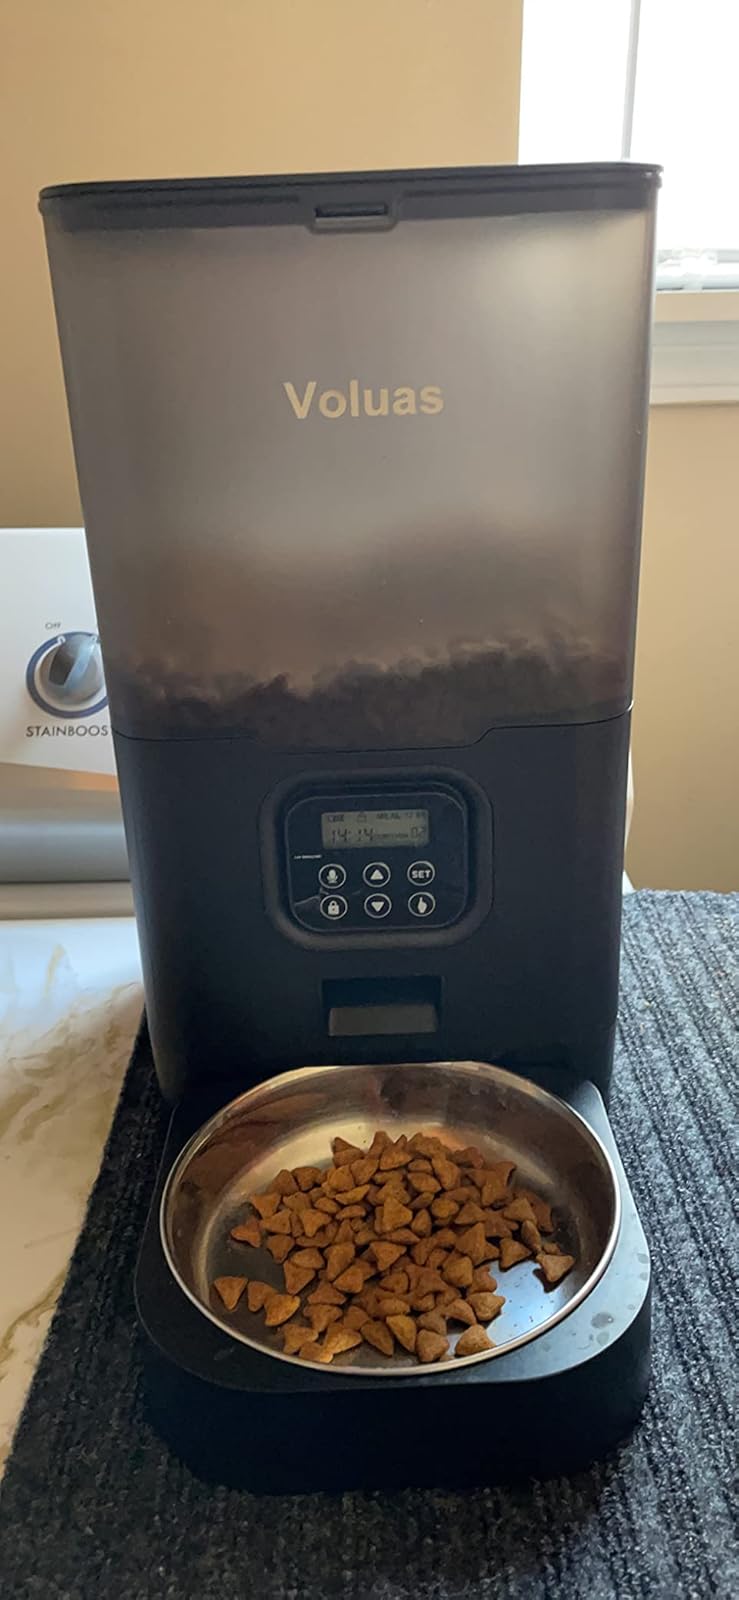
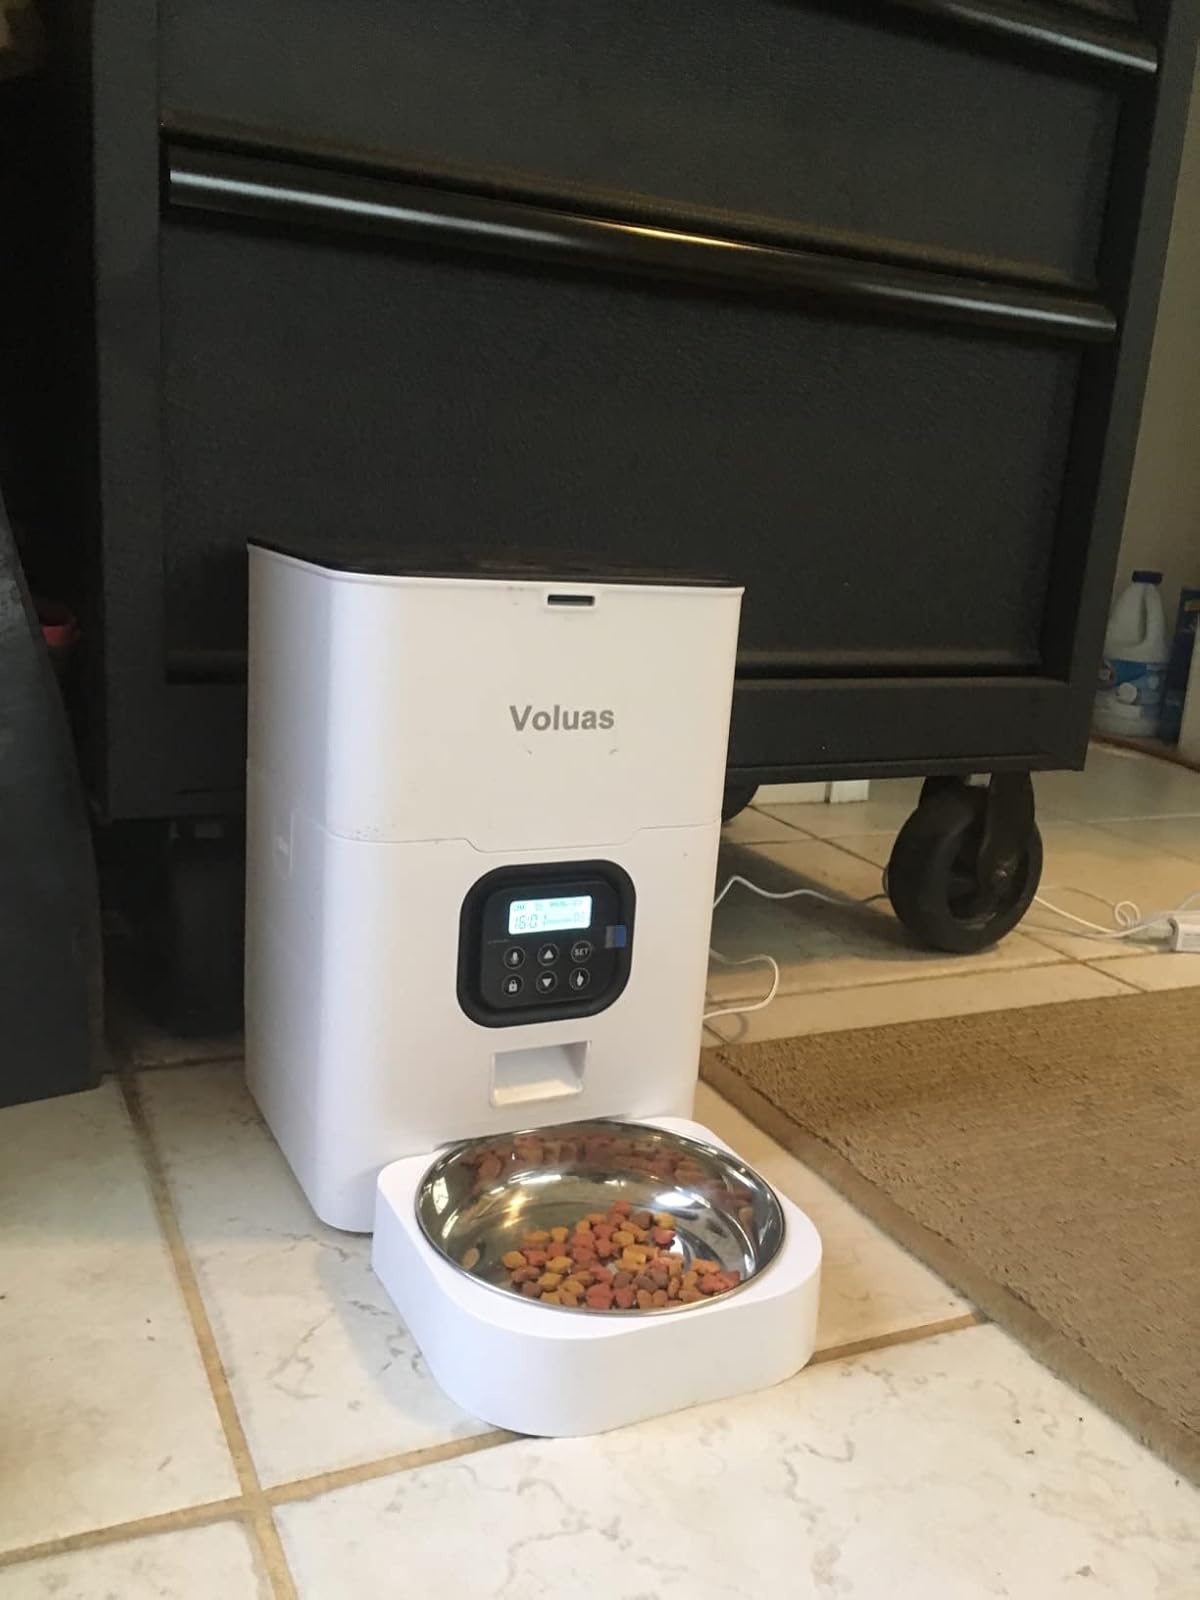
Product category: items_feeder
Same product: no